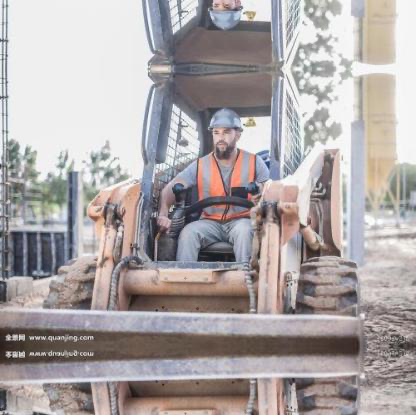
Objects in the image:
label: helmet
label: helmet